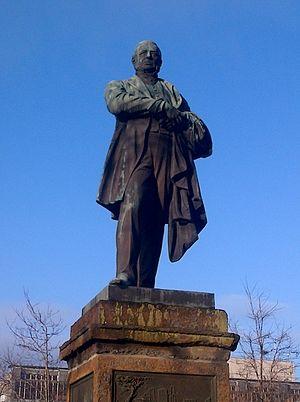
John Vaughan parcourut tous les échelons de l'industrie sidérurgique naissante, jusqu'à devenir maître de forge. Technicien de premier plan, son association avec l'homme d'affaires Henry Bolckow a donné naissance à la plus grosse compagnie sidérurgique de l’Empire britannique, Bolckow Vaughan. Ces deux hommes firent de la petite ville de Middlesbrough le centre de la sidérurgie en Grande-Bretagne à l’Ère victorienne.